History of the Jews in Alsace

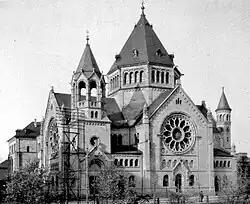
Synagogue du Quai Kléber, Strasbourg, inaugurated in 1898, burnt and razed by the Nazis in 1940–1941

In 1939, there were about 20,000 Jews living in Alsace and Lorraine. Immediately following the start of World War II on 3 September 1939, the French government started evacuating Jews from Alsace and Lorraine. About 14,000 Jews were evacuated to Périgueux and Limoges in southwest France, and far from the German border. About 5,000 more Jews fled to southern France after the German invasion and defeat of France in May 1940.